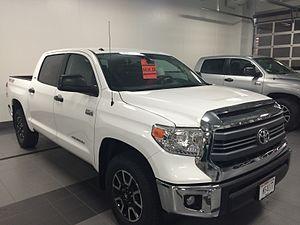
Le Tundra est un pick-up réalisé par Toyota. La première génération a été introduite en 1999 et a été remplacée en 2007 par une seconde version.